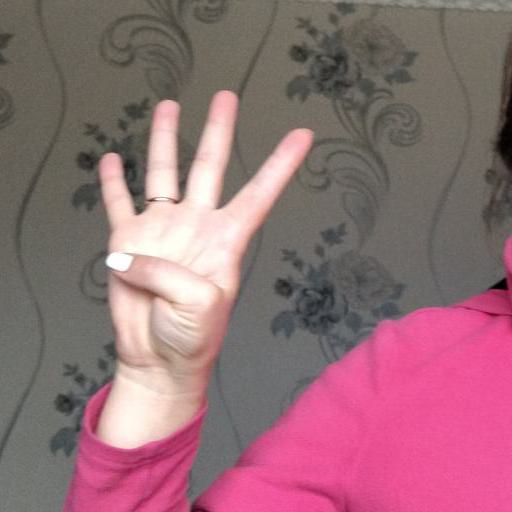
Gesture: four